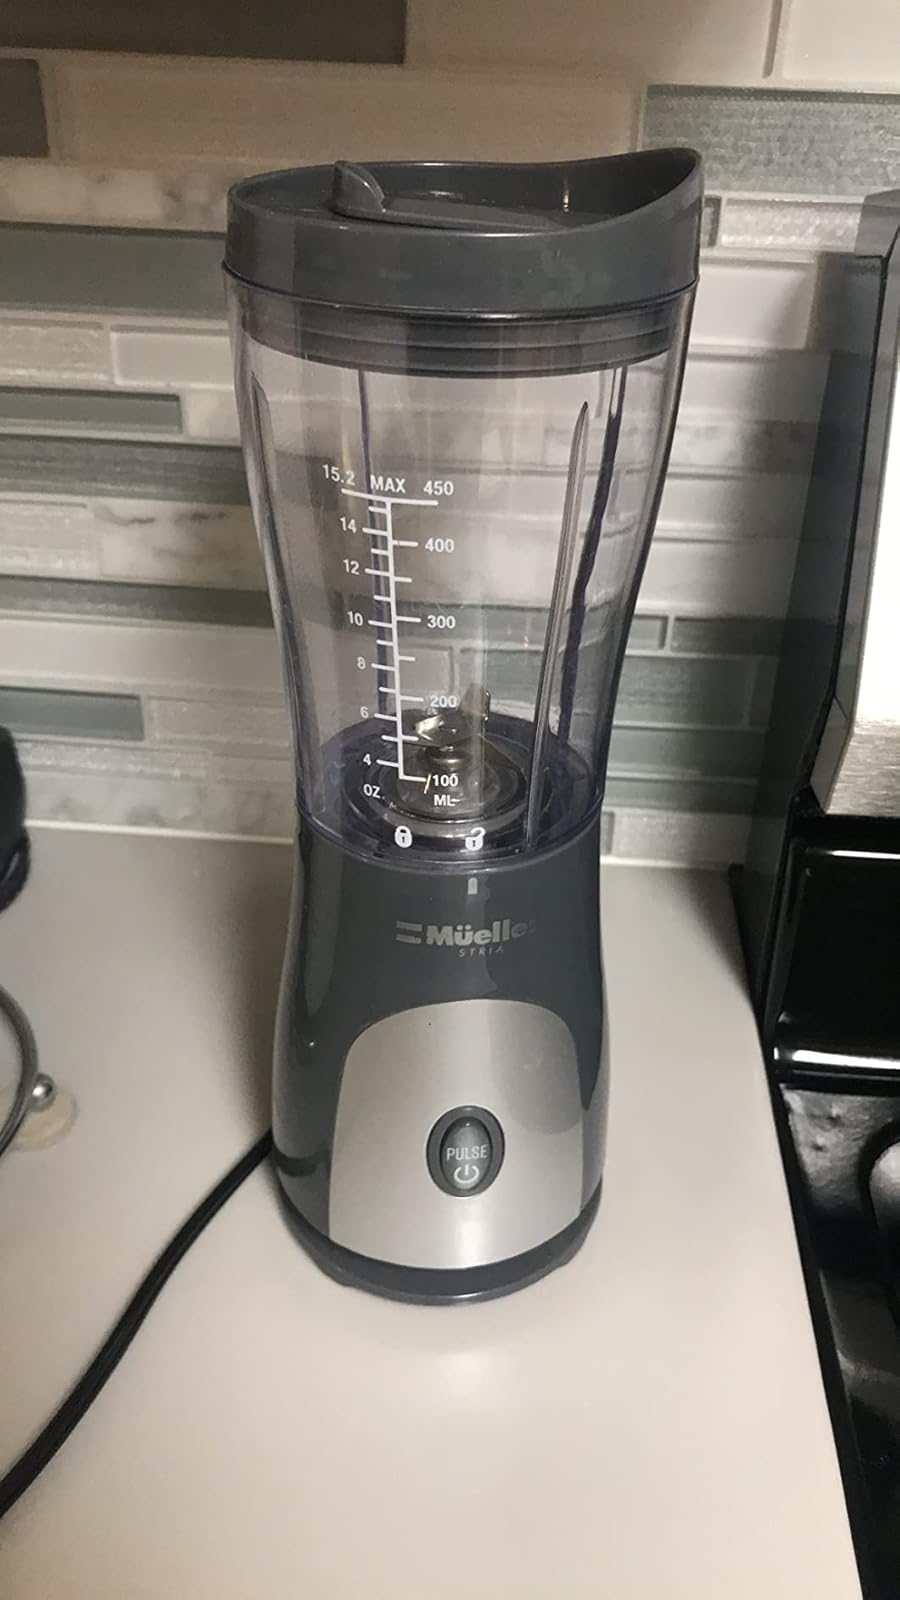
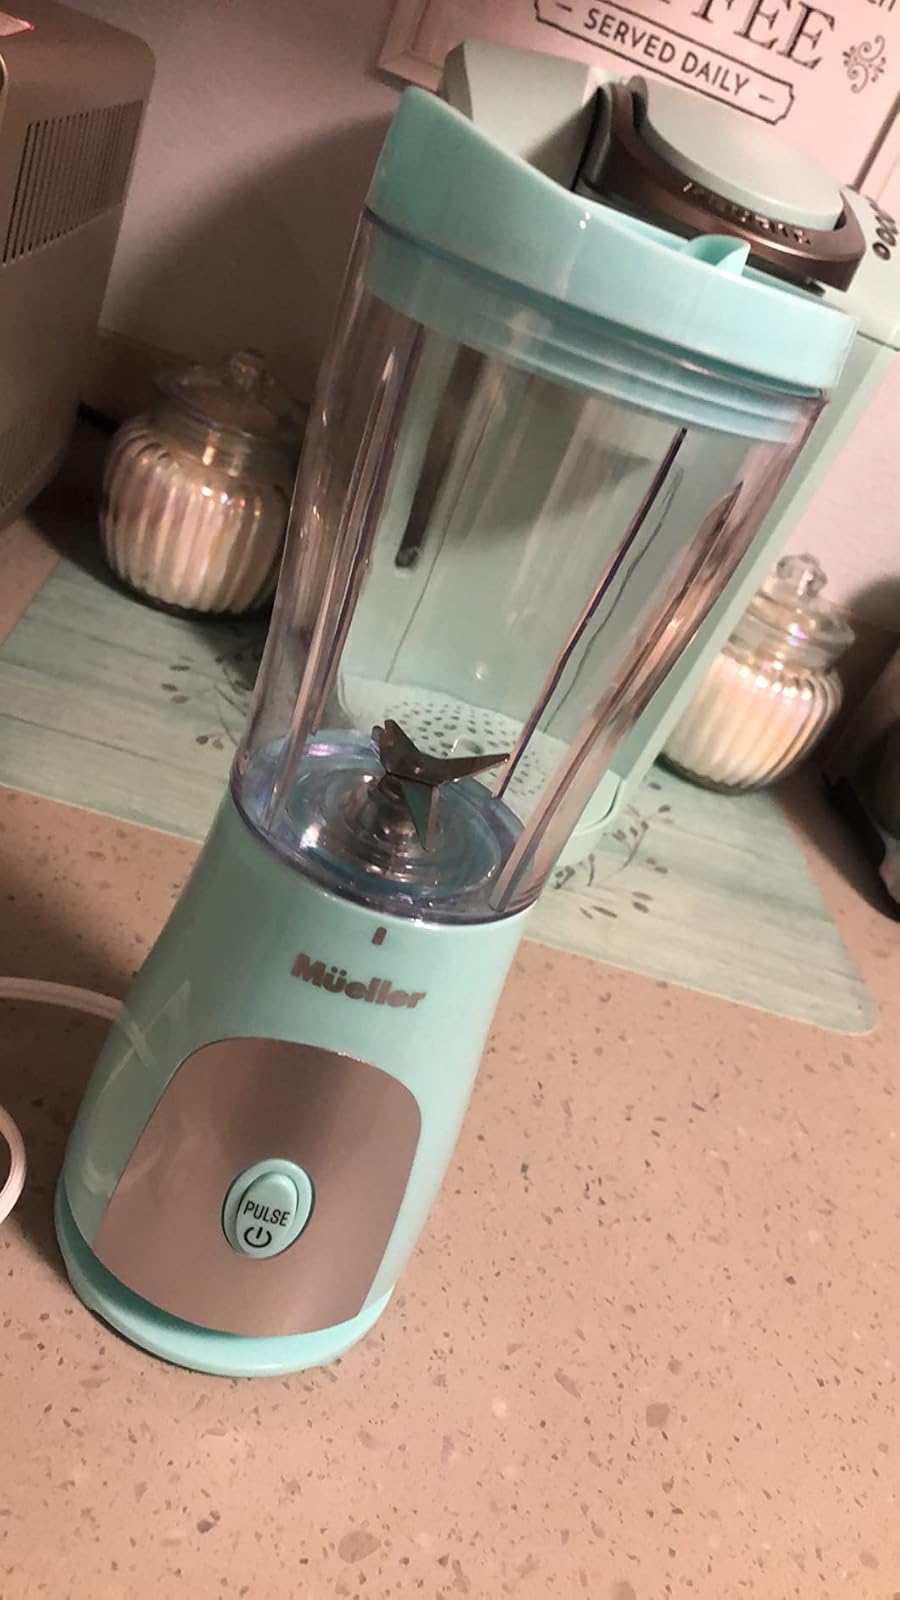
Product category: items_blender
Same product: no